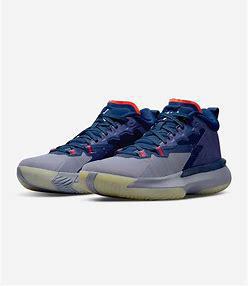
Brand: Jordan
Model: Zion 1